Axel Gyllenkrok

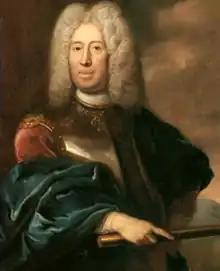
Axel Gyllenkrok by Georg Engelhard Schröder

Axel Gyllenkrok, or "Gyllenkrook" (2 August 1664 – 17 September 1730) was a Swedish baron, military general, and governor of Gothenburg. He is best known as being the general quartermaster of King Charles XII of Sweden.